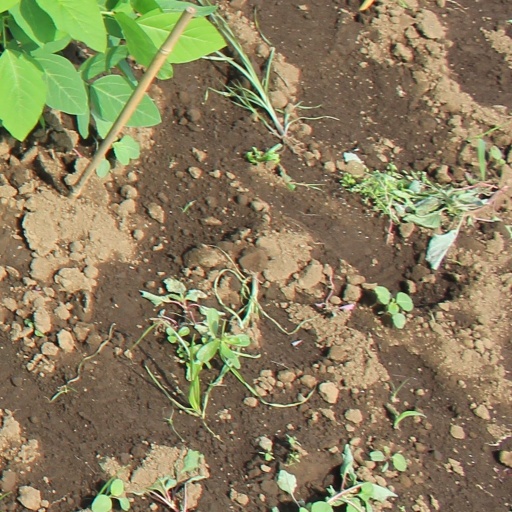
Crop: soybean